Natha Sampradaya

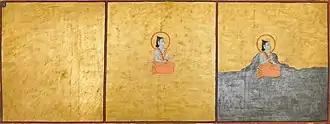
"Three Aspects of The Absolute", miniature by Bulaki from the manuscript of Shri Nath Charit, definitive text of the Nath yogis. Jodhpur, 1823. Mehrangarh Museum Trust

The Nath tradition has two branches, one consisting of sadhus (celibate monks) and other married householder laypeople. The householders are significantly more in number than monks and have the characteristics of an endogamous caste. Both Nath sadhus and householders are found in Nepal and India, but more so in regions such as West Bengal, Nepal, Uttarakhand, Uttar Pradesh, Rajasthan and Karnataka. The ascetics created an oversight organization called the "Barah Panthi" Yogi Mahasabha in 1906, based in the Hindu sacred town of Haridwar. According to an estimate by Bouillier in 2008, there are about 10,000 ascetics (predominantly males) in the Nath ascetic order, distributed in about 500 monasteries across India but mostly in northern and western regions of India, along with a much larger householder Nath tradition. The oldest known monastery of the Naths that continues to be in use, is near Mangalore, in Karnataka. This monastery (Kadri matha) houses Shaiva iconography from the 10th century.